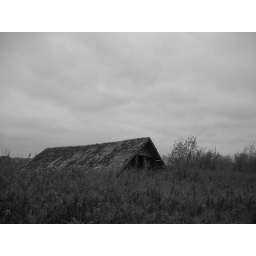
Just a roof in the middle of the field on HWY 304 on the way to the lake.